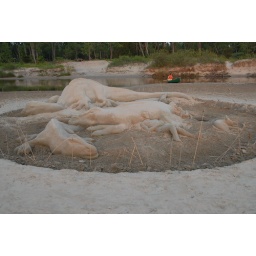
Dinosaur sand sculptures by Harry Farfan on the beach at Sandbanks Provincial Park.